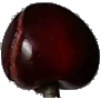
Label: Cherry 1